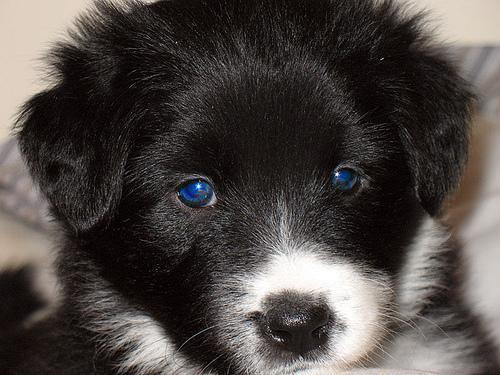
Border_collie